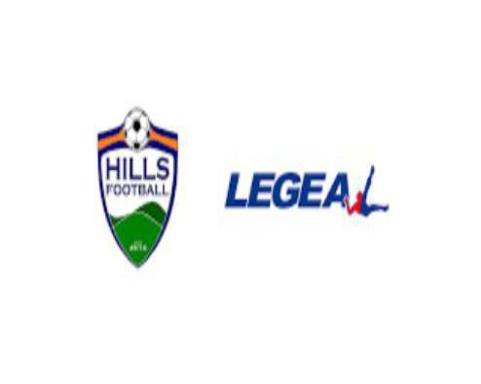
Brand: legea-2
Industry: Sports